French opera

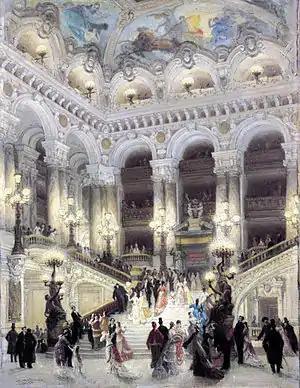
The foyer of Charles Garnier's Opéra, Paris, opened 1875

While Meyerbeer's popularity has faded, the fortunes of another French composer of the era have risen steeply over the past few decades. Yet the operas of Hector Berlioz were failures in their day. Berlioz was a unique mixture of an innovative modernist and a backward-looking conservative. His taste in opera had been formed in the 1820s, when the works of Gluck and his followers were being pushed aside in favour of Rossinian bel canto. Though Berlioz grudgingly admired some works by Rossini, he despised what he saw as the showy effects of the Italian style and longed to return opera to the dramatic truth of Gluck. He was also a fully-fledged Romantic, keen to find new ways of musical expression. His first and only work for the Paris Opéra, (1838), was a notorious failure. Audiences could not understand the opera's originality and musicians found its unconventional rhythms impossible to play.